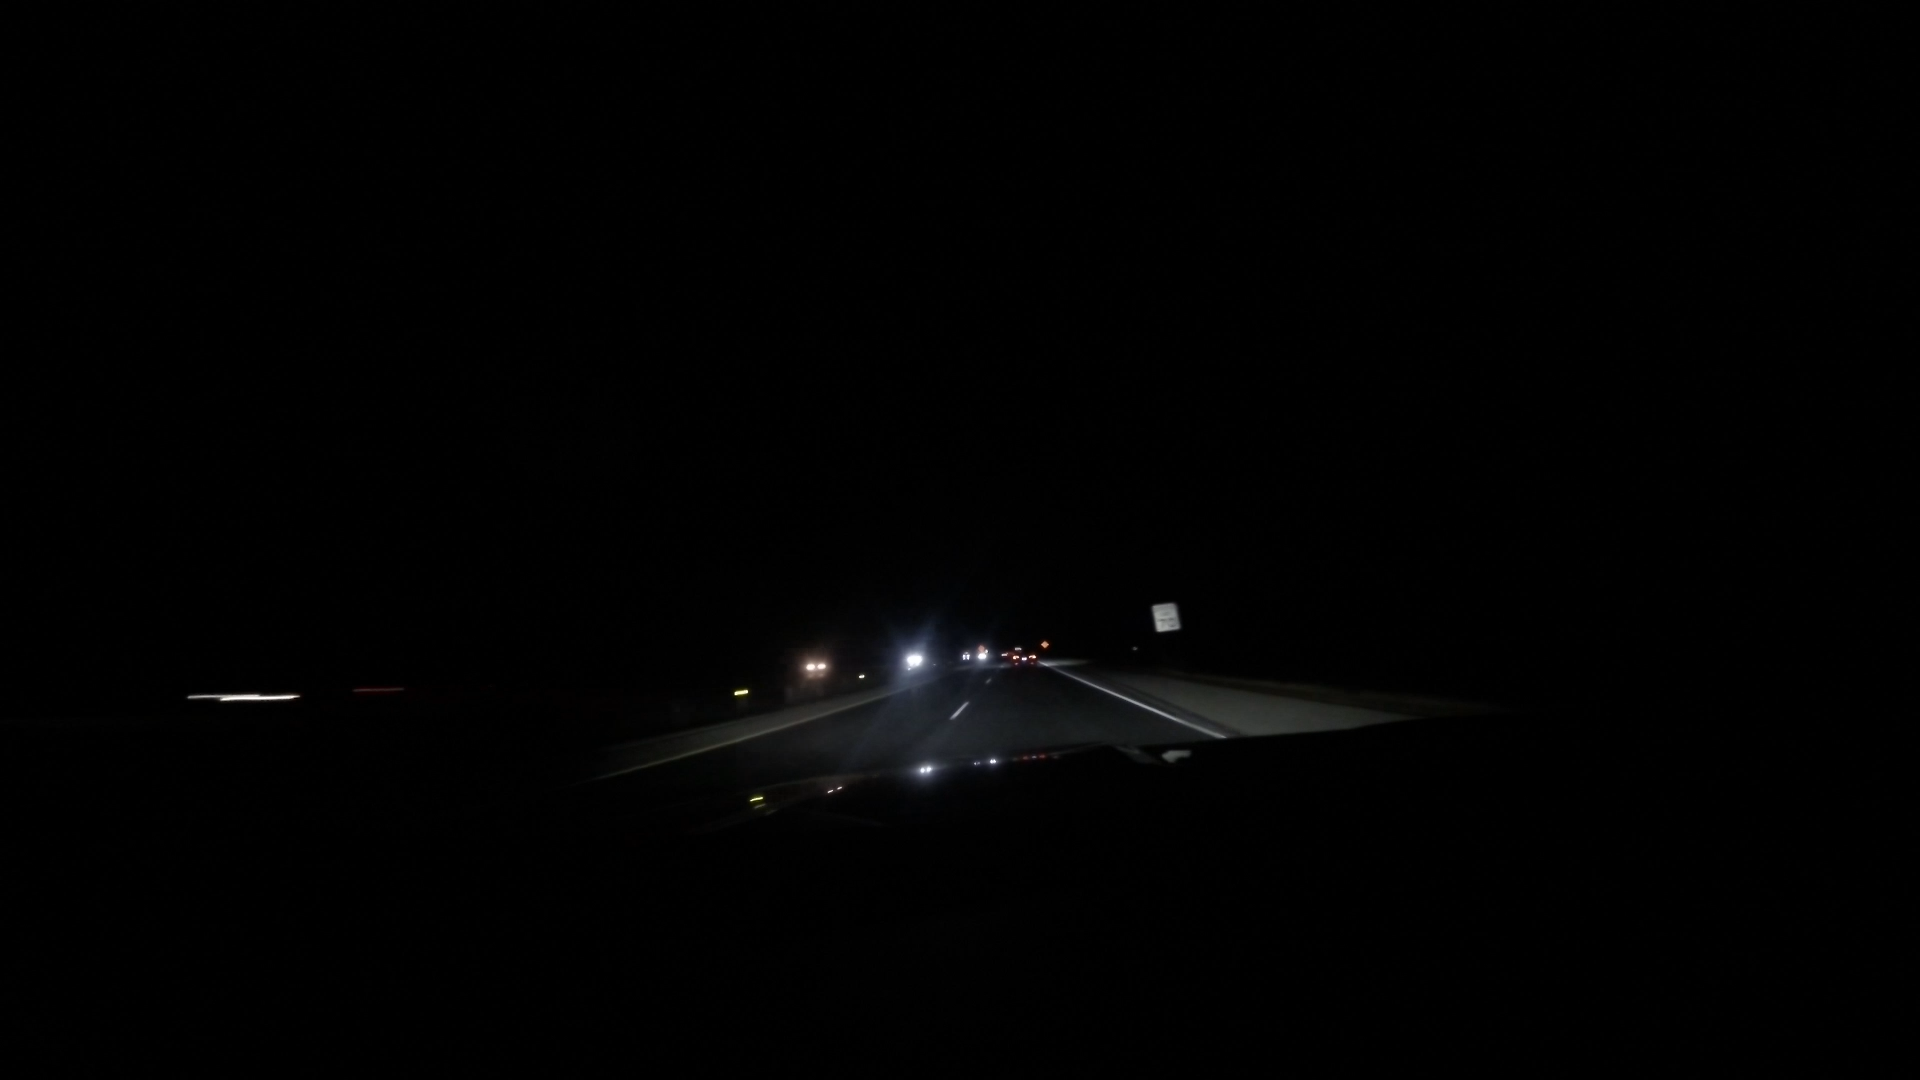
Speed limit sign label: mph70